Coudray-Rabut

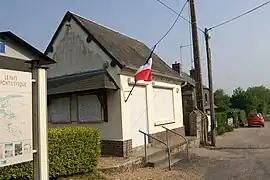
Town hall

Coudray-Rabut is a former commune in the Calvados department in the Normandy region in northwestern France. On 1 January 2019, it was merged into the commune Pont-l'Évêque.